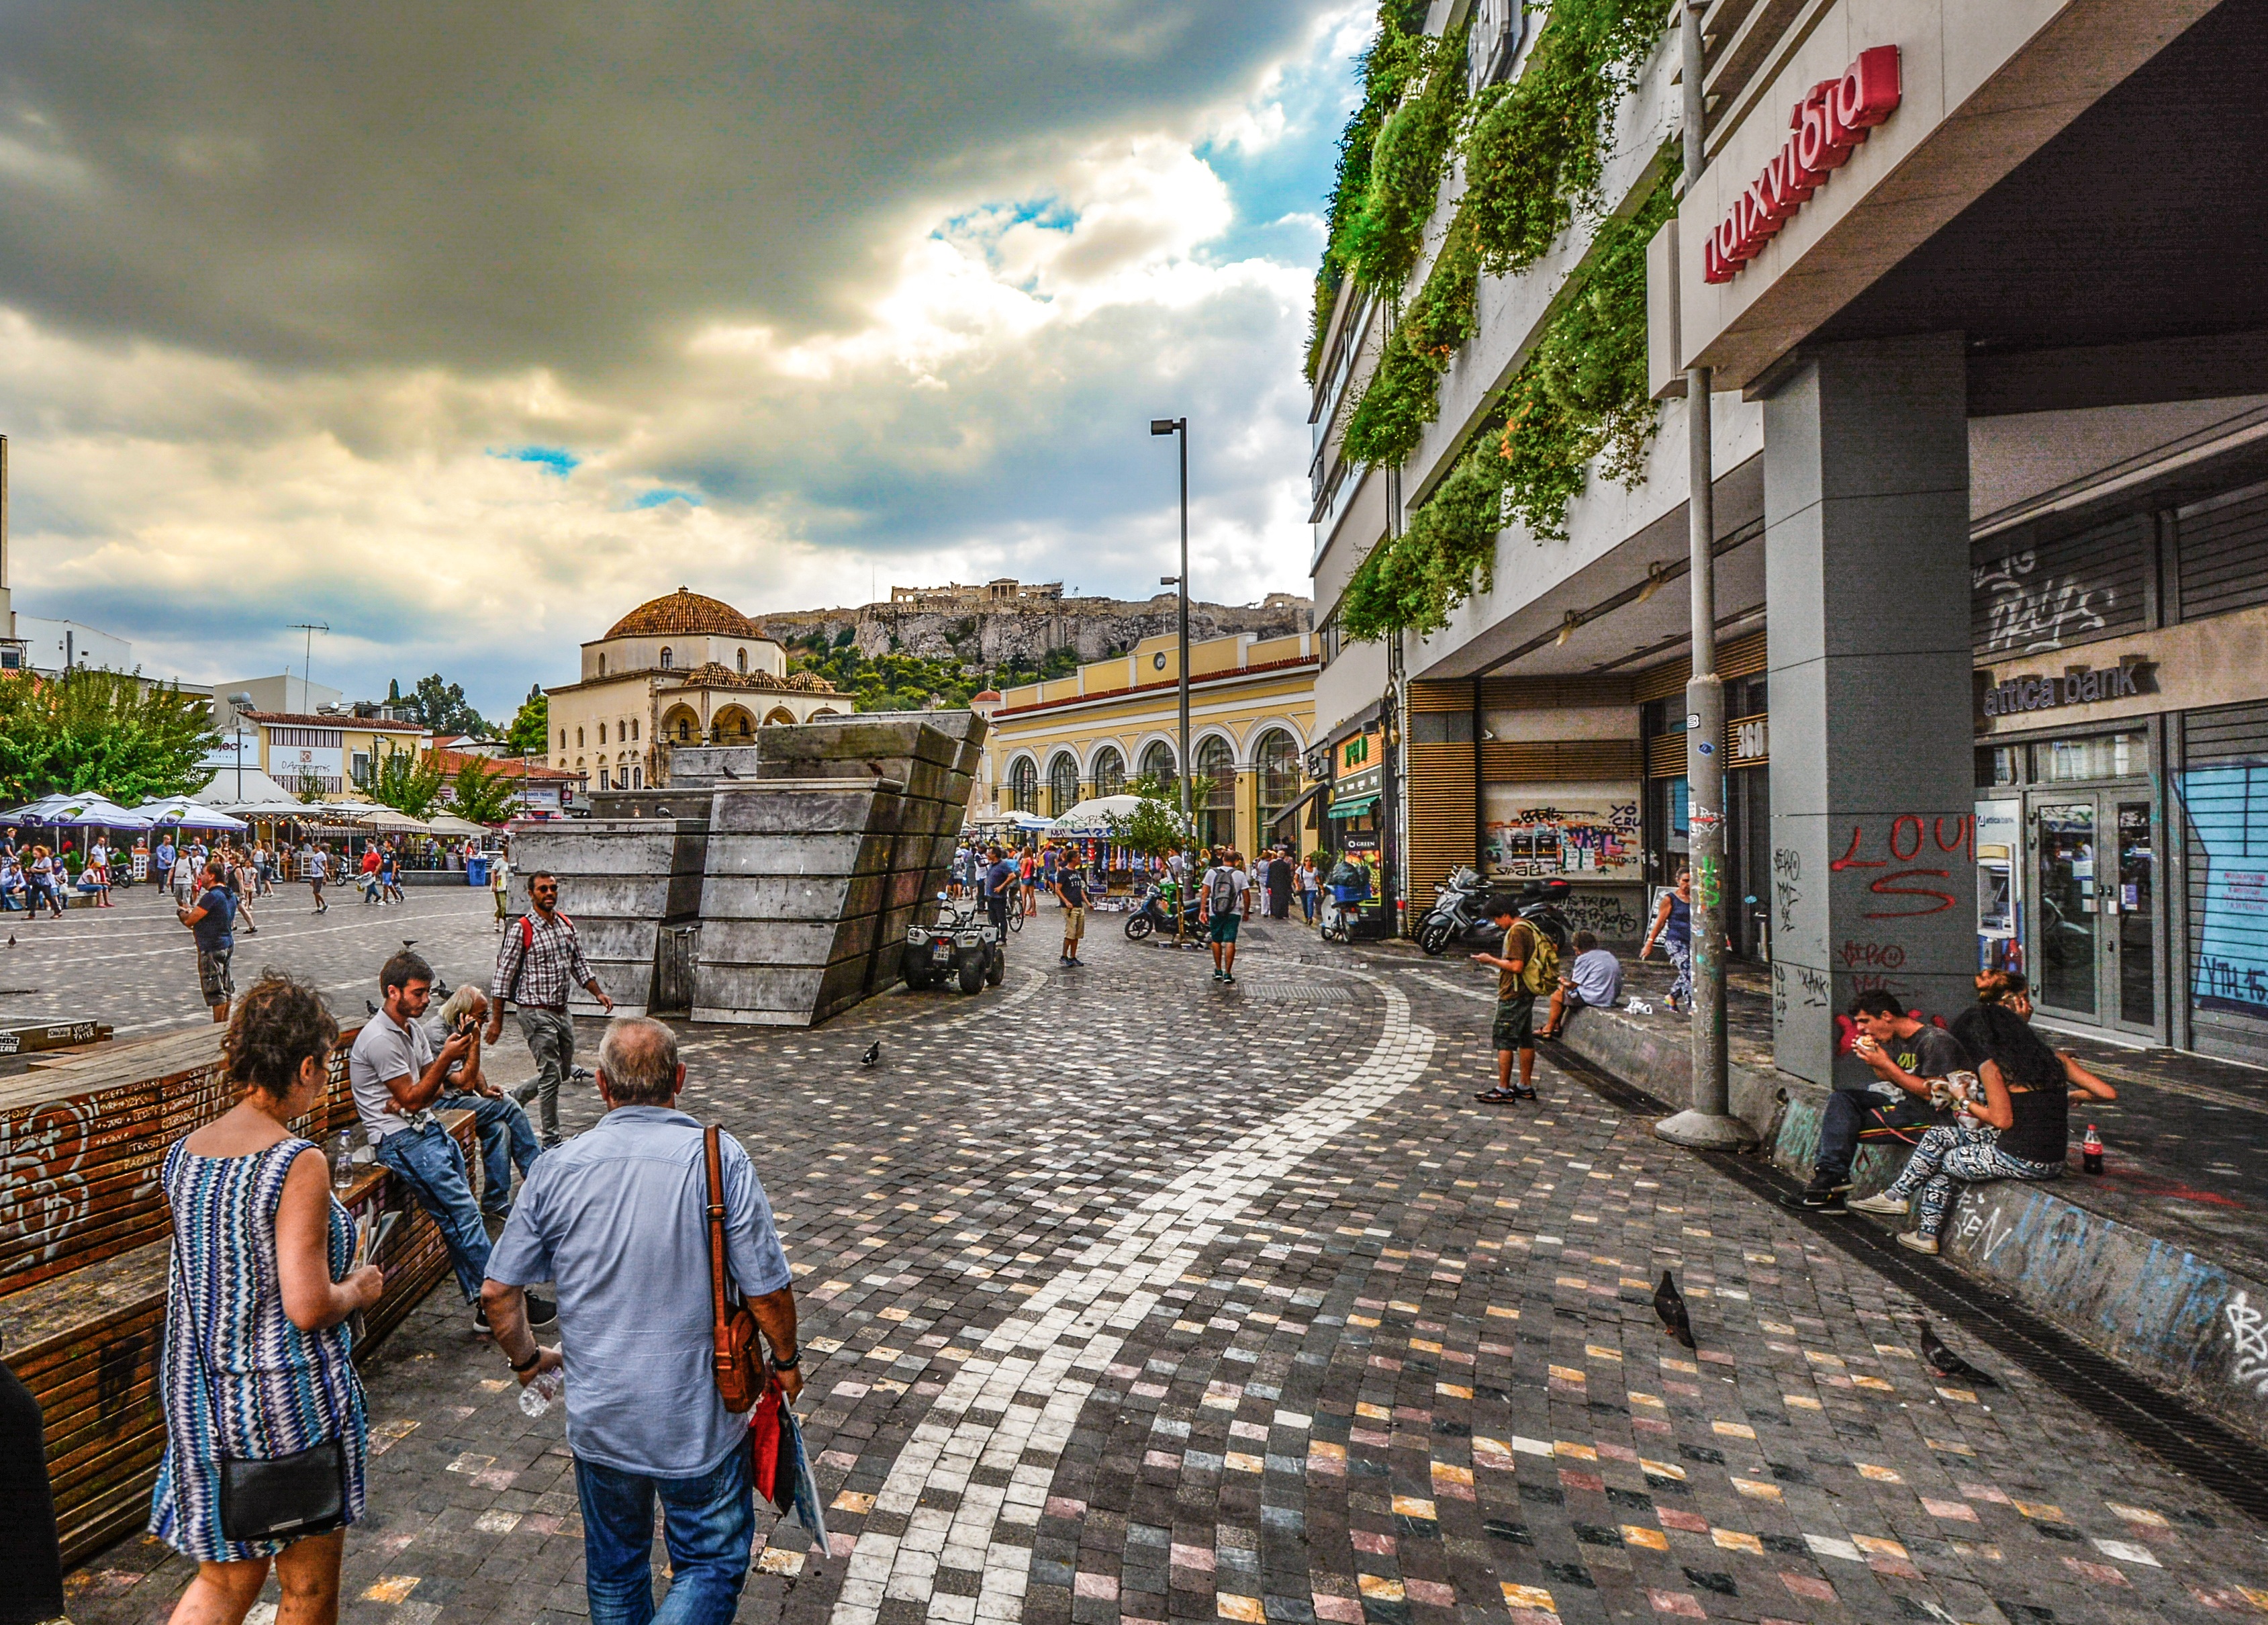
mountain, sky, town, view, city, urban, walkway, cityscape, vacation, travel, transport, shop, vehicle, square, tourism, life, stones, greece, stores, athens, acropolis, neighbourhood, parthenon, plaka, monastiraki, urban area